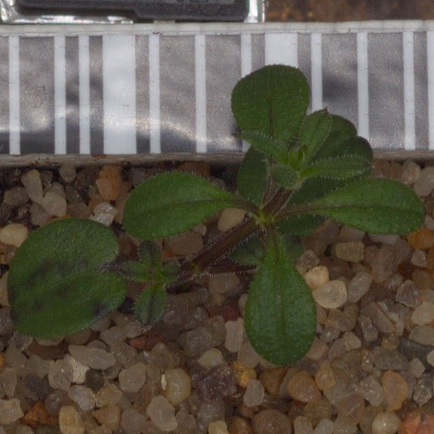
Label: cleavers